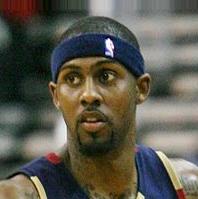
Age: 27